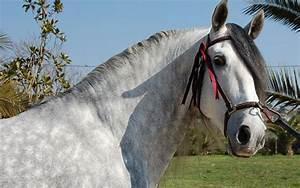
horse